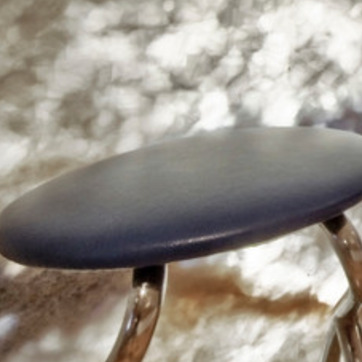
Material: leather